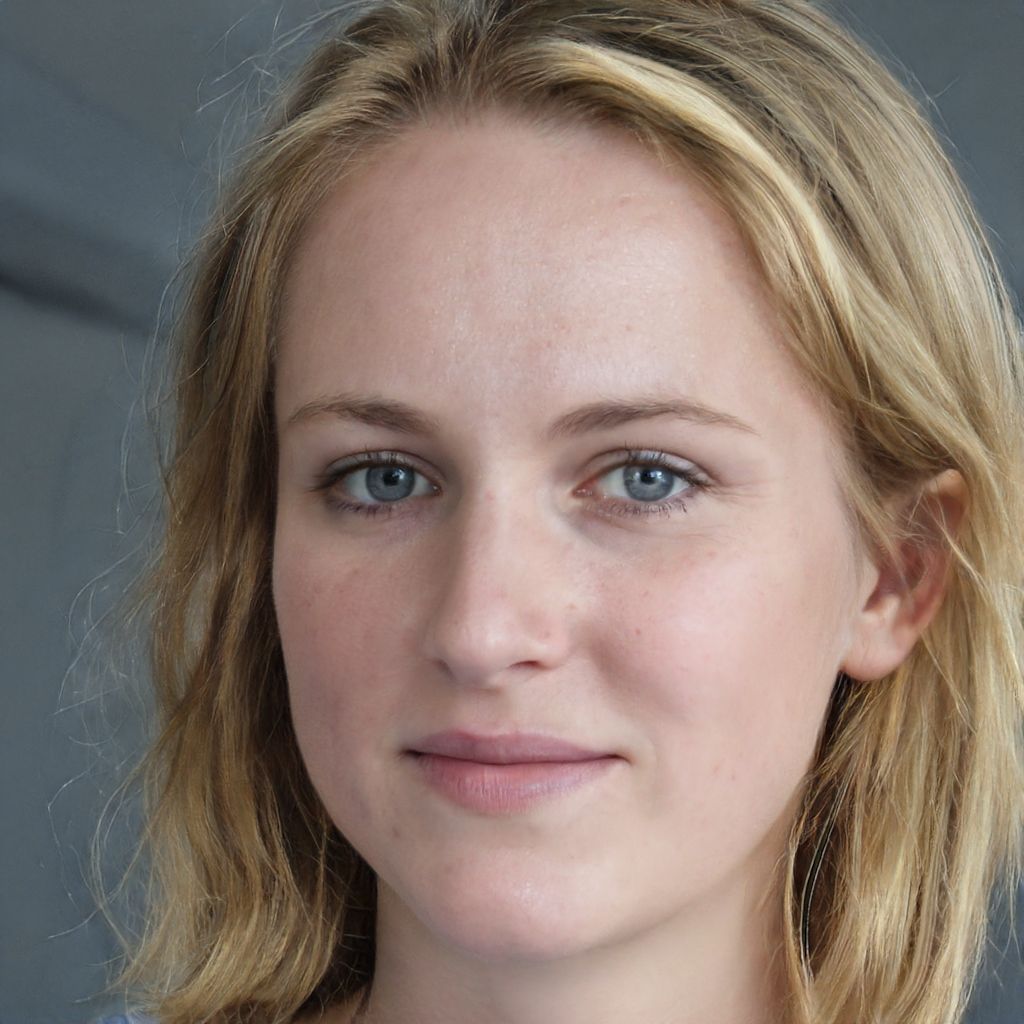
Label: No Watermark